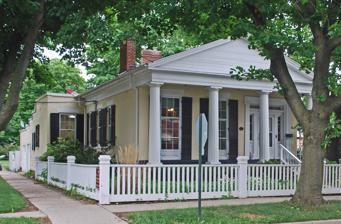
Building: Wright-Brooks House
Country: United States of America
Year built: 1841
United States historic place Wright-Brooks House U.S. National Register of Historic Places U.S. National Historic Landmark District Contributing Property Location 122 N. High St., Marshall, Michigan Coordinates 42°16′22″N 84°57′20″W / 42.27278°N 84.95556°W / 42.27278; -84.95556 ( Wright-Brooks House ) Area less than one acre Built 1841 ( 1841 ) Architectural style Greek revival Part of Marshall Michigan Historic Landmark District ( ID91002053 ) NRHP reference No. 72000601 Added to NRHP March 16, 1972 The Wright-Brooks House , also known as the Daniel Pratt House , is a single-family home located at 122 North High Street in Marshall, Michigan . It was listed on the National Register of Historic Places in 1972. History In 1840, Daniel and Eunice Pratt moved to Marshall, where Daniel established himself as a jeweler. He likely began construction on this house in 1841, finishing it in time for his daughter's wedding in 1842 to George S. Wright, a businessman and banker who had arrived in Marshall in 1835. In 1849, the Pratts moved on to Niles, Michigan , where Daniel died ten years later. When they left Marshall, they left the house to their daughter and son-in-law, the Wrights. George Wright continued to work at a bank until his retirement. Afterward, he moved away from Marshall, leaving the house to his son. George Wright died in 1893. The house remained in the Wright family until 1934, when it was purchased by preservationist Harold C. Brooks. Brooks rehabilitated the house for his son Craig, who lived in the house at least into the 1970s. Description The Wright~Brooks House is a single-story brick Greek Revival house with a gable roof. It sits on a sandstone foundation, and a clapboard addition is constructed at the rear. The house has a notable front entrance portico, supported by four delicate Doric columns and containing an elaborate entrance with  architrave trim, sidelights, and a transom. The entrance is flanked by high porch windows, which extend almost to the floor. References